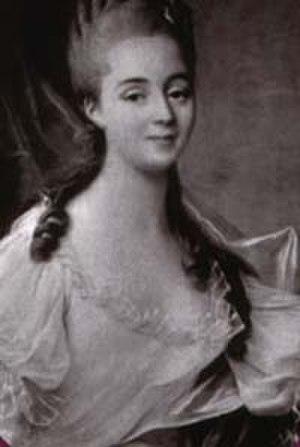
Portrait de Anne Couppier de Romans (1737-1808), baronne de Meilly-Coulanges, marquise de Cavanac
Anne Couppier de Romans, baronne de Meilly-Coulonge, est une maîtresse du roi de France Louis XV.